Sharad Kumar (athlete)

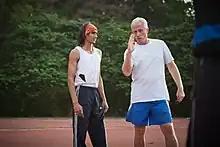
Para High-Jumper Sharad Kumar is training at SAI, Bangalore. National High-Jump Coach Nikitan uffgan has been giving important tips to Sharad, a probable for 2012 London Paralympic games.

Sharad made his international debut in 2010 at the Asian Para Games in Guangzhou. In January 2012, he jumped 1.64m, thus qualifying for the 2012 Paralympics. In April 2012, with a jump of 1.75m at the Malaysian Open Para athletics championship, he became world no. 1 at the age of 19.